Apulian vase painting

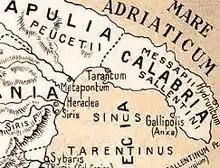
The "heel" of Italy with its ancient colonies

Each of these regions has its own peculiar and well marked style in pottery. The chronology of all three is not precisely concurrent; actually the Daunian school is dated from about 600 to 450BC and the Peucetian from 650 to 500BC, while the Messapian only begins at 500BC and lasts for two centuries. Wholly distinct is a much later Daunian school confined to Canosa, which belongs to the fourth and third centuries and may be called late-Canosan.